Elsterwerda–Grödel raft canal

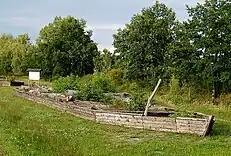
Model of a barge operating on the canal

The construction of the canal had a significant impact on improving the region's transport links. Although the project's original intention may not have been for this purpose, it ultimately benefited the riparian communities and the entire region. The presence of the canal created job opportunities for its management, and it provided an efficient means of transporting larger quantities of materials and merchandise quickly and cost-effectively through the established waterway. Additionally, the canal became a popular fishing spot for the local population. As transport activities on the canal decreased over time, a fishing cooperative was established, which divided and leased sections of the canal for fishing purposes. Furthermore, the canal served various other functions, including as a place for washing horses, harvesting ice, and even as a bathing area, demonstrating its versatility.